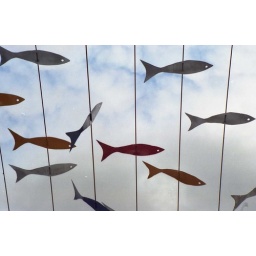
There are fishes flying in the sky in Russian California.